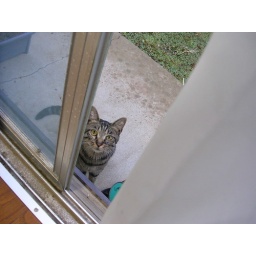
Stray cat around my home (29)